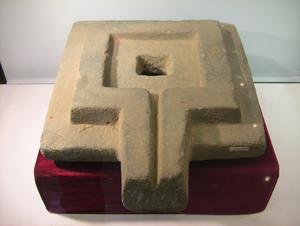
La vulve est la partie externe du système reproducteur féminin. L'organe comprend entre autres le mont du pubis, les grandes lèvres, les petites lèvres, le clitoris, le bulbe du vestibule, le vestibule vulvaire, le méat urétral, l'ouverture vaginale, les glandes de Bartholin et les glandes de Skene. La vulve protège le vagin et indirectement l'utérus par ses lèvres vaginales internes et externes. Les muscles du plancher pelvien soutiennent les structures de la vulve ; d'autres muscles du triangle urogénital apportent également soutien.
Le yoni, dans l'hindouisme, désigne l'organe génital féminin ; il est le symbole de l’énergie féminine dénommée shakti. Il est rarement représenté seul. On le représente le plus fréquemment sous la forme d'un plat carré à bec verseur. Néanmoins, il est remarquable que sa représentation soit presque systématiquement associée à celle du sexe de l'homme. Ainsi, dans le culte de Shiva, et afin d'exprimer la complémentarité du yoni et du symbole phallique, on note la présence d'un anneau qui entoure le fût d'une colonne, ce qui renvoie à la dualité des deux principes primordiaux masculin et féminin.